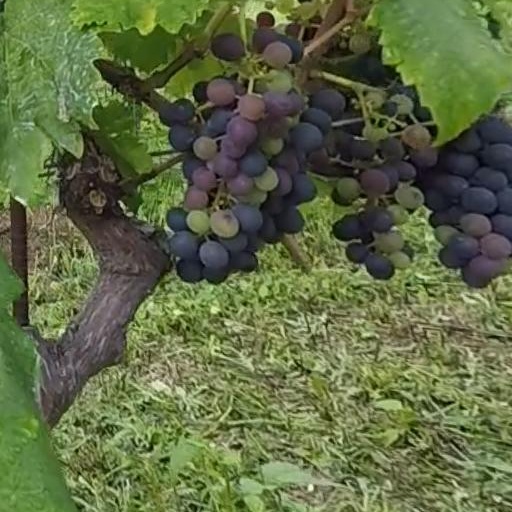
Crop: grape